Church of Our Lady of Presentation, Batticaloa

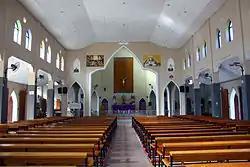
Interior of Church of Our Lady of Presentation

Portuguese arrival in India and Sri Lanka, particularly in Jaffna, influenced the people of Batticaloa. Christian missionaries arrived in Batticaloa in the 1550s, before the military presence of the Portuguese in 1622. The Church of Our Lady of Presentation was built as a palm-leaf hut in 1624 due to missionary expansion.